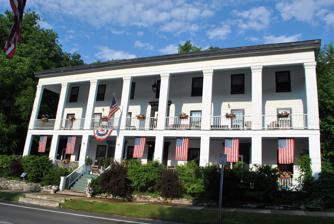
Building: American Hotel (Sharon Springs, New York)
Country: United States of America
Year built: 1851
United States historic place American Hotel U.S. National Register of Historic Places American Hotel, July 2016 Show map of New York Show map of the United States Location Main St., Sharon Springs, New York Coordinates 42°47′37″N 74°37′3″W / 42.79361°N 74.61750°W / 42.79361; -74.61750 Area 9 acres (3.6 ha) Built 1849 Architectural style Greek Revival NRHP reference No. 75001228 Added to NRHP September 9, 1975 American Hotel is a historic hotel located at Sharon Springs in Schoharie County, New York .  It is a large, 3 + 1 ⁄ 2 -story wood-frame structure built between 1847 and 1851 in the Greek Revival style.  It features a recessed 2-story porch with a colonnade of eight pillars with Doric order capitals supporting the roof.  It is located within the Sharon Springs Historic District . It was listed on the National Register of Historic Places on September 9, 1975. The hotel and owners Doug Plummer and Garth Roberts appear in the reality television series The Fabulous Beekman Boys , which takes place in Sharon Springs. The series debuted in June 2010. See also History of the National Register of Historic Places List of heritage registers List of threatened historic sites in the United States United States National Register of Historic Places listings World Heritage Site References